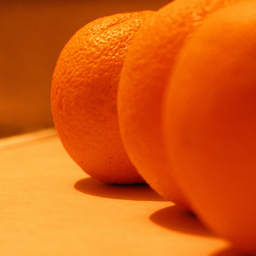
Label: peels